Hubble Deep Field

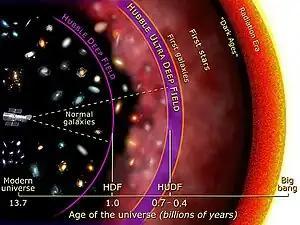
Diagram illustrating comparative sampling distance of the HDF and the 2004 Hubble Ultra-Deep Field

Once a field was selected, an observing strategy was developed. An important decision was to determine which filters the observations would use; WFPC2 is equipped with 48 filters, including narrowband filters isolating particular emission lines of astrophysical interest, and broadband filters useful for the study of the colors of stars and galaxies. The choice of filters to be used for the HDF depended on the throughput of each filter—the total proportion of light that it allows through—and the spectral coverage available. Filters with bandpasses overlapping as little as possible were desirable.